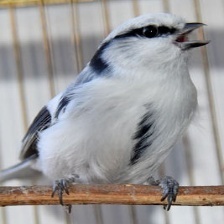
Species: AZURE TIT
Scientific name: CYANISTES CYANUS